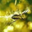
Label: spider